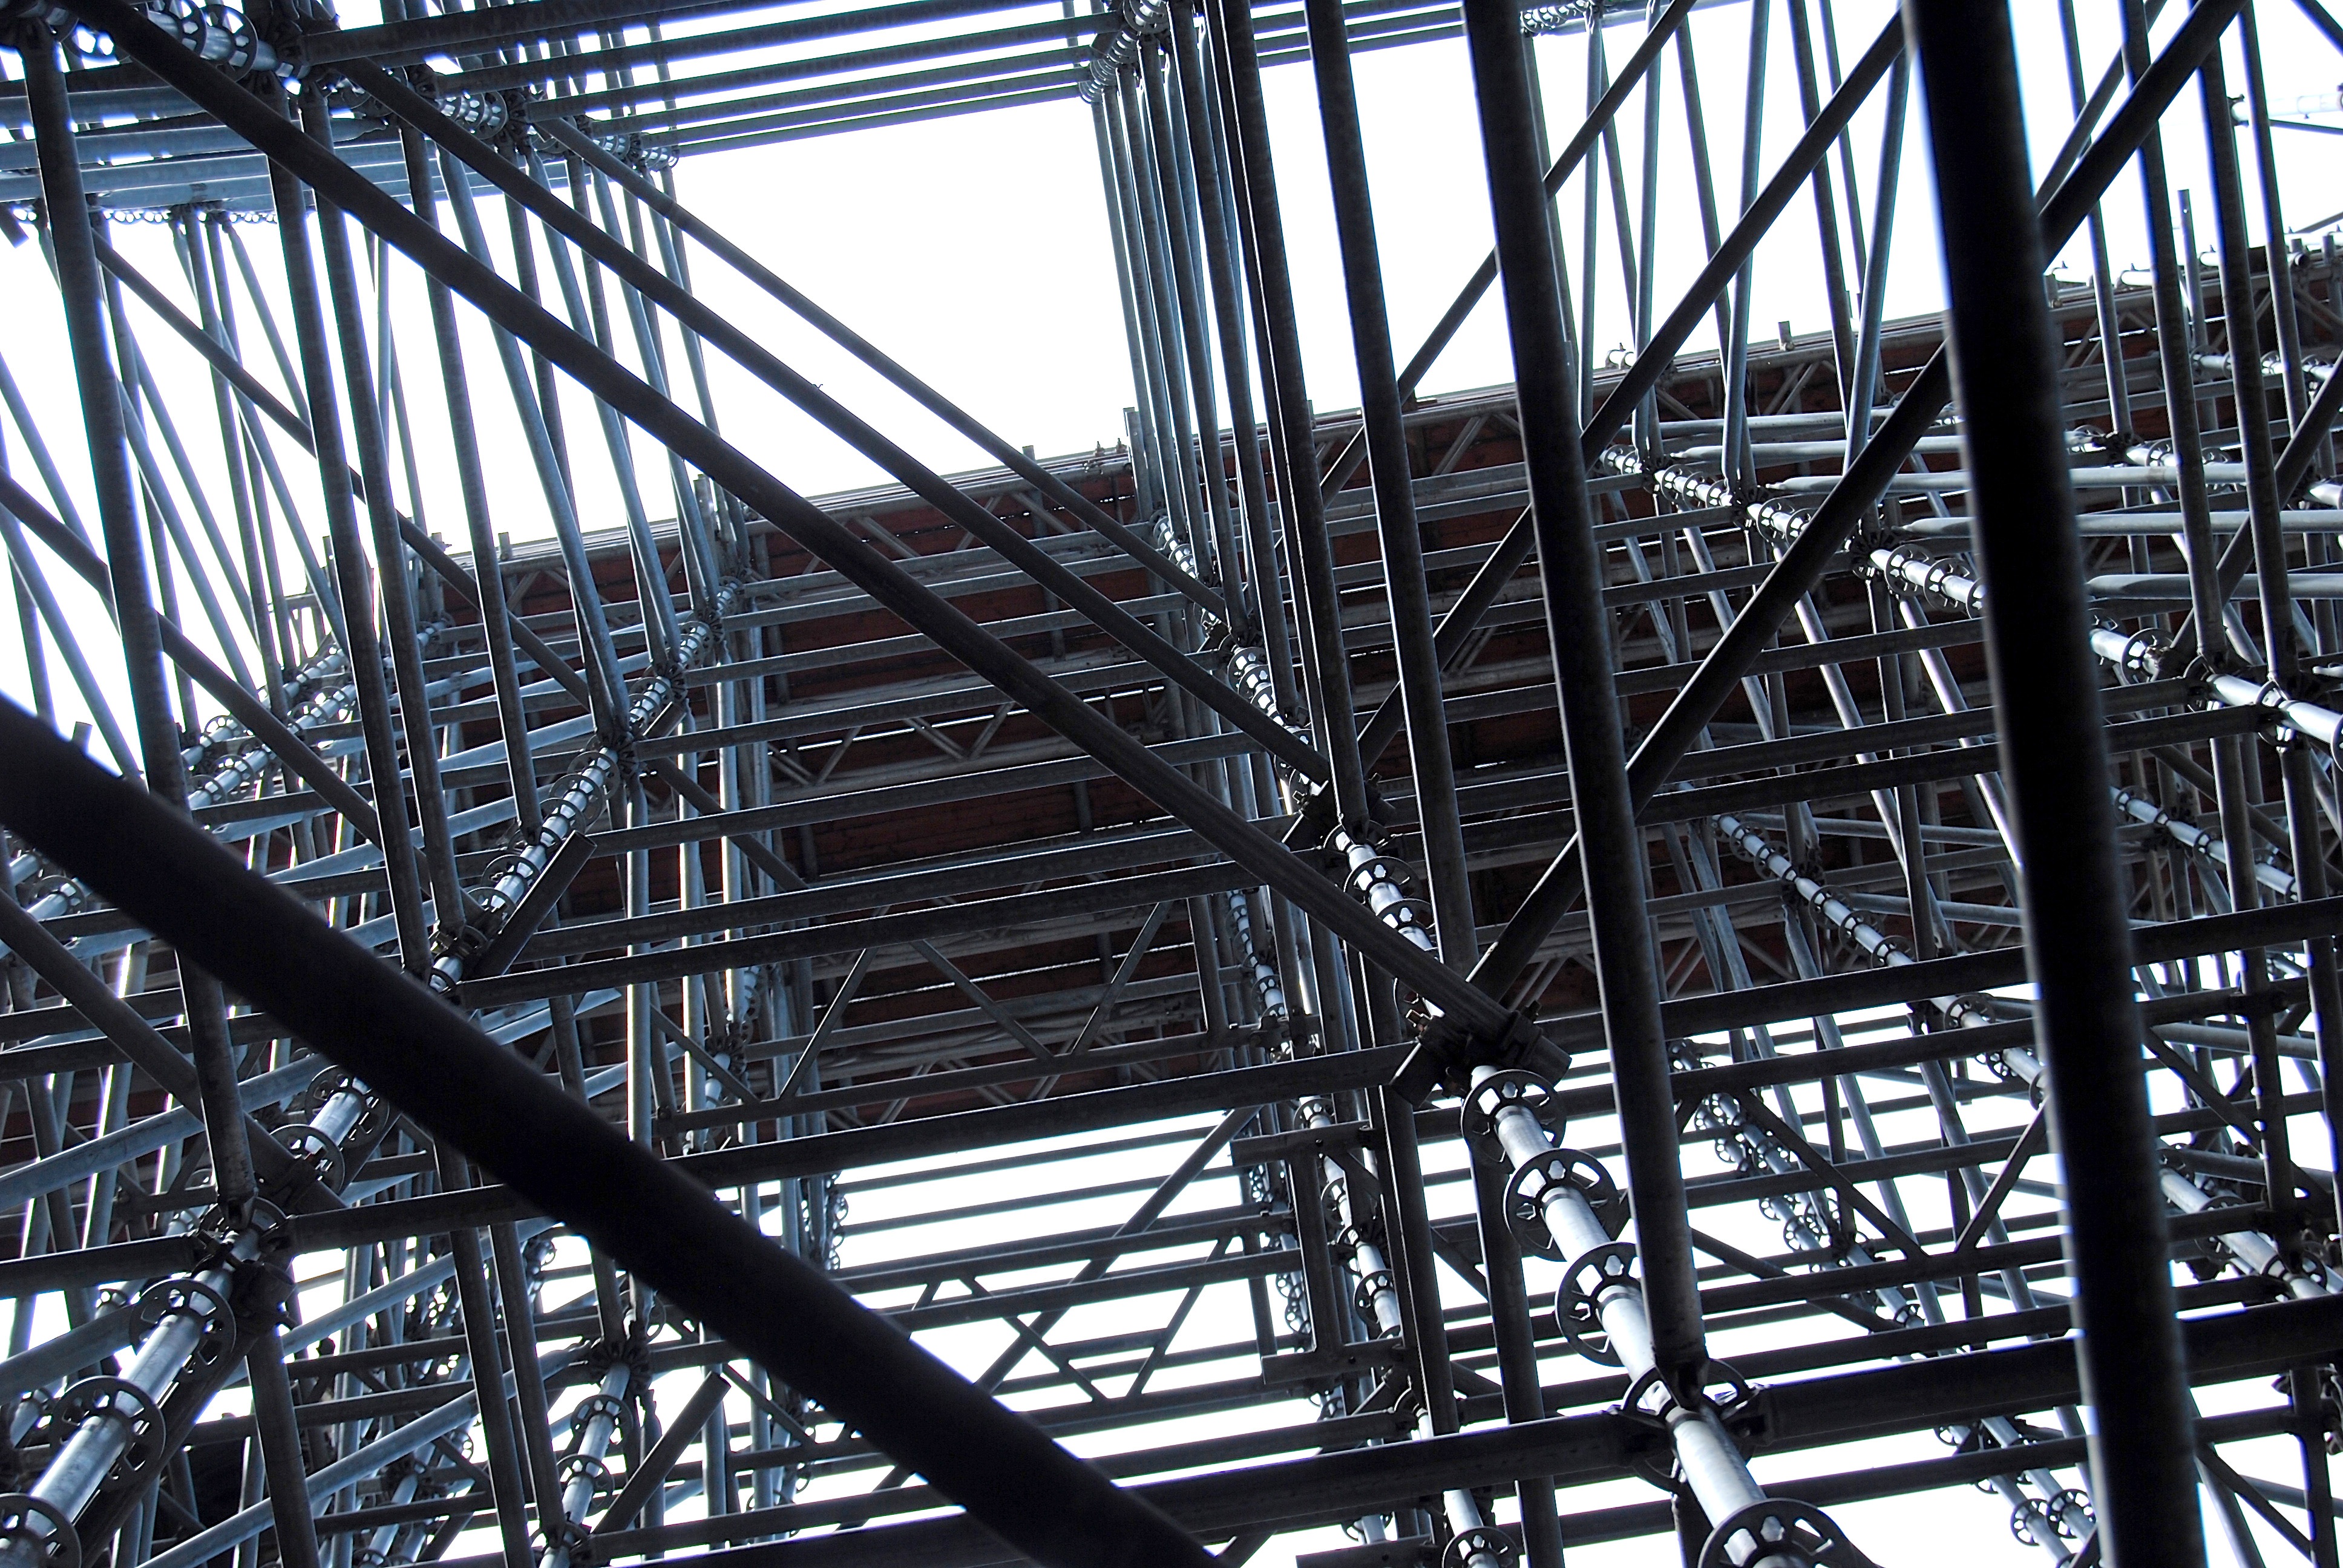
architecture, structure, building, construction, line, pillar, mast, landmark, facade, stadium, cologne, scaffolding, dom, site, architectural style, historically, scaffold, gothic architecture, cologne cathedral, gothic style, truss bridge, sport venue, outdoor structure